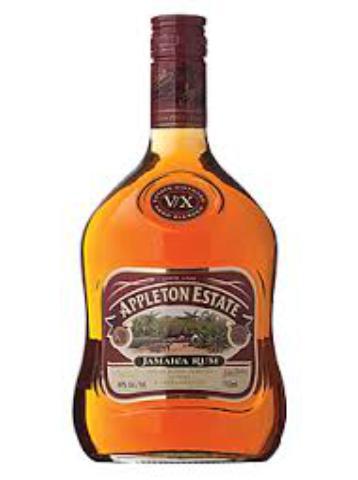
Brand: Appleton Estate
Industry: Food